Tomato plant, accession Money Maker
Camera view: vertical (180 deg); turntable rotation: 180 degrees
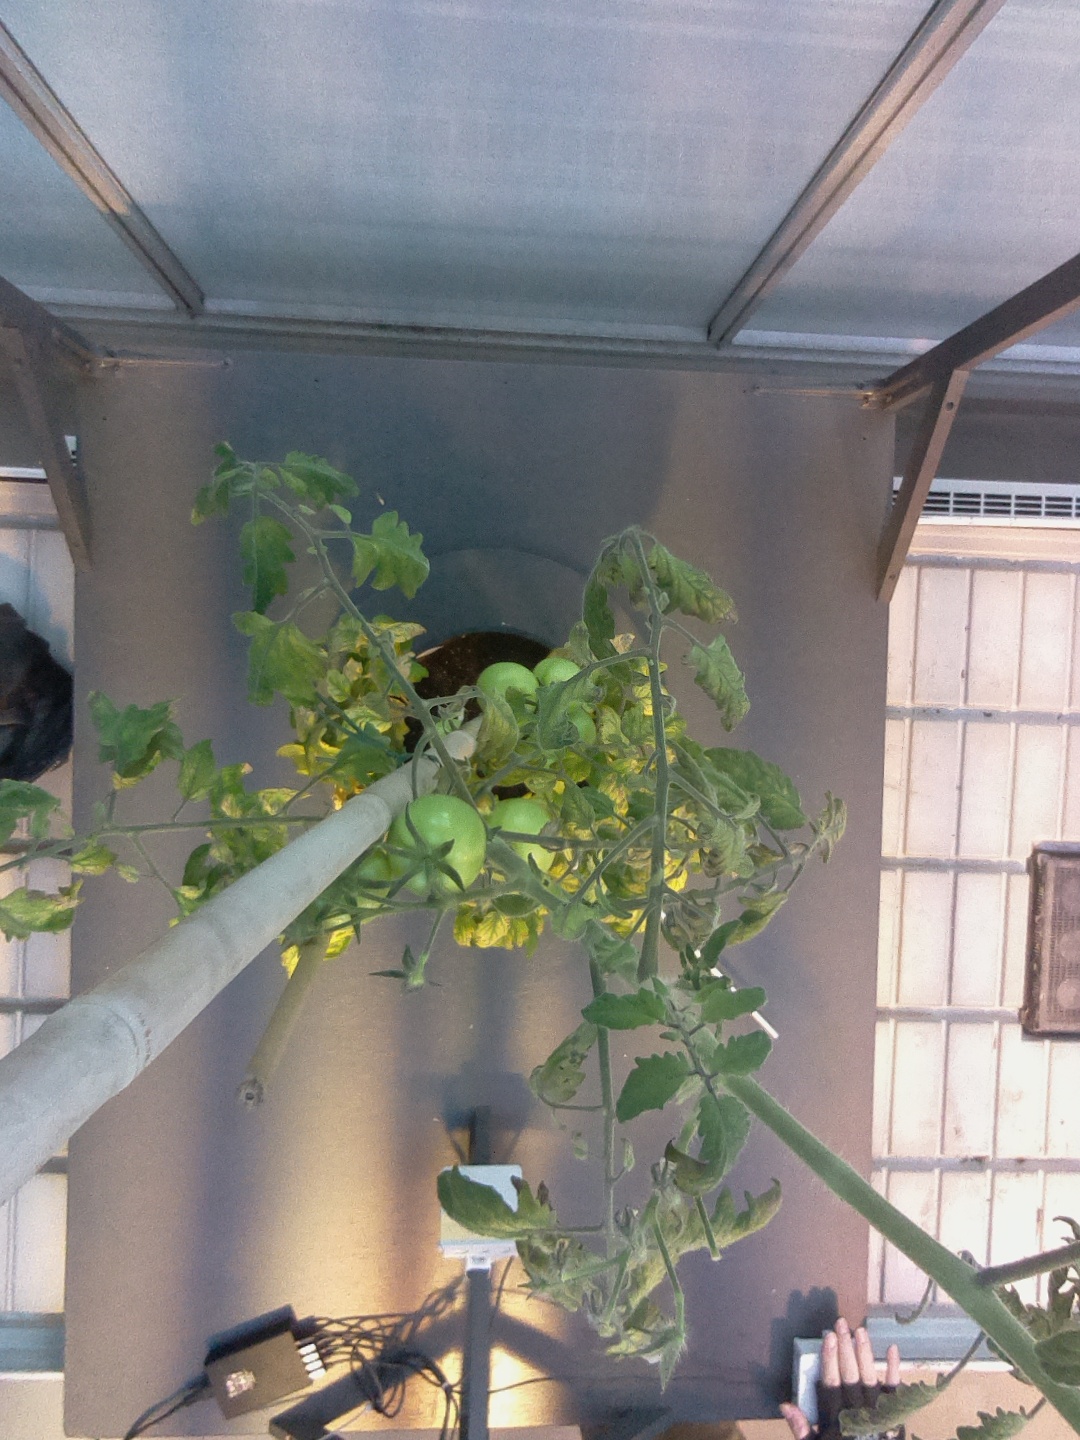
BBCH growth stage 75: 50%-60% of final fruit size